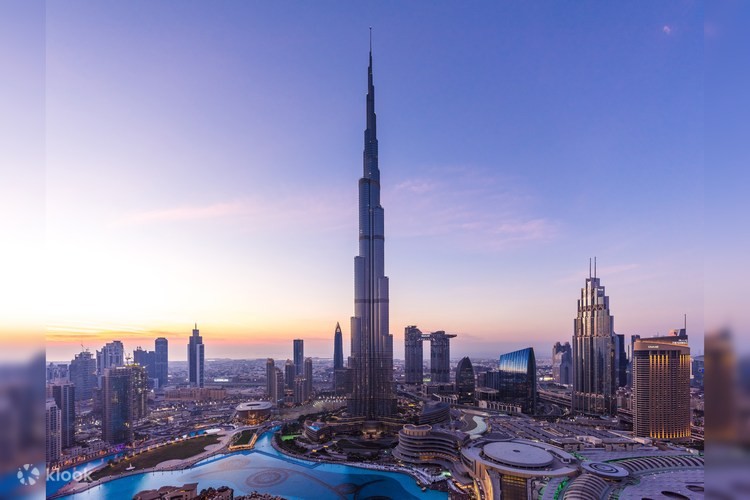
Landmark: Burj Khalifa